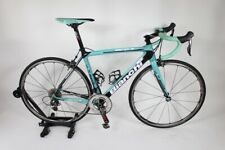
Vehicle type: Bikes